Fle3

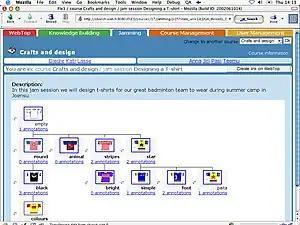
Fle3 (2001) Jamming tool.

Fle3 is the third and the latest version of FLE software. The first version of Fle3 was released on February 15, 2002. The latest version 1.5 was released in April 2005.